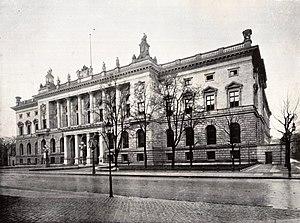
Le terme parlement prussien désigne plusieurs parlements et institutions en Prusse. Le premier date du XIVᵉ siècle, aux environs de 1370, et concernait la région de Prusse royale contrôlée par l'ordre des chevaliers teutoniques. Il persiste ensuite dans le Royaume de Pologne et est constitué de 6 villes : Braunsberg, Culm, Elbing, Danzig, Königsberg et Thorn. D'autres villes vinrent s'ajouter dans les années suivantes. Cette assemblée se réunissait en moyenne 4 fois par an et discutait de problèmes liés au commerce ou à la politique étrangère. Par la suite, de 1849 à 1918, ce terme désigne le parlement prussien constitué de la chambre des représentants et de la chambre des seigneurs. Pendant la république de Weimar, le conseil régional du Land de Prusse portait également ce nom.
Theobald Theodor Friedrich Alfred von Bethmann Hollweg est un homme d'État allemand durant la période de l'Empire allemand.